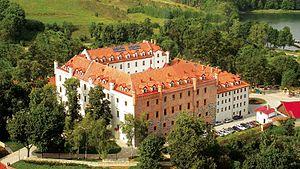
Ryn est une ville polonaise de la voïvodie de Varmie-Mazurie, dans le powiat de Giżycko.